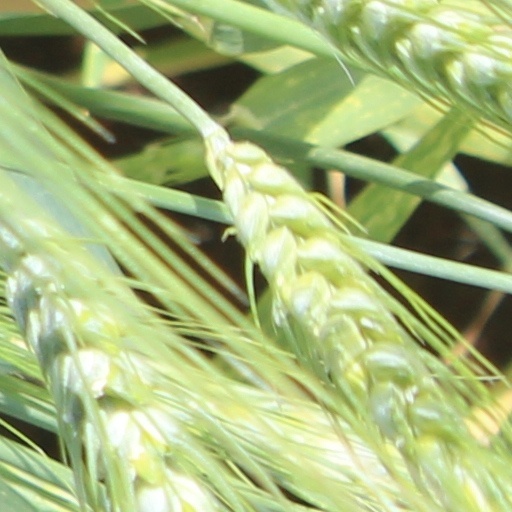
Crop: wheat